The Weeknd

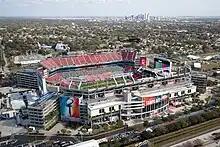
Tesfaye headlined the Super Bowl LV halftime show at the Raymond James Stadium in 2021

On February 2, 2018, Tesfaye contributed to the soundtrack for "Black Panther" on the song "Pray for Me" with Kendrick Lamar. The track served as the third single from the soundtrack, and peaked at number seven on the "Billboard" Hot 100.